Casino Helsinki

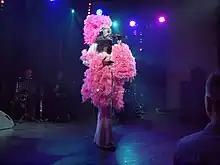
Casino Helsinki features a show and dinner restaurant combining dinner with performance shows.

The selection of table games includes American roulette, blackjack, oasis poker, baccarat and Dynamic Poker Pro.